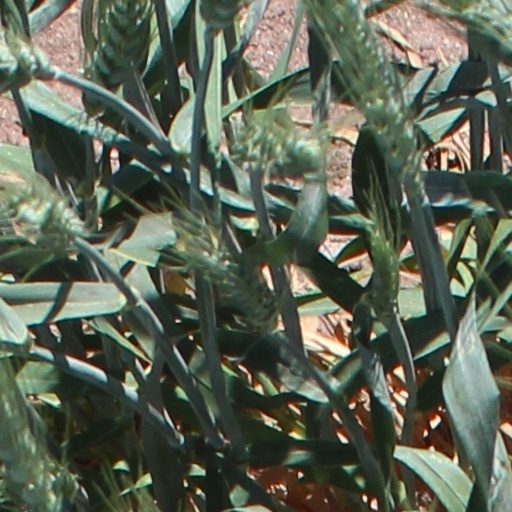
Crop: wheat